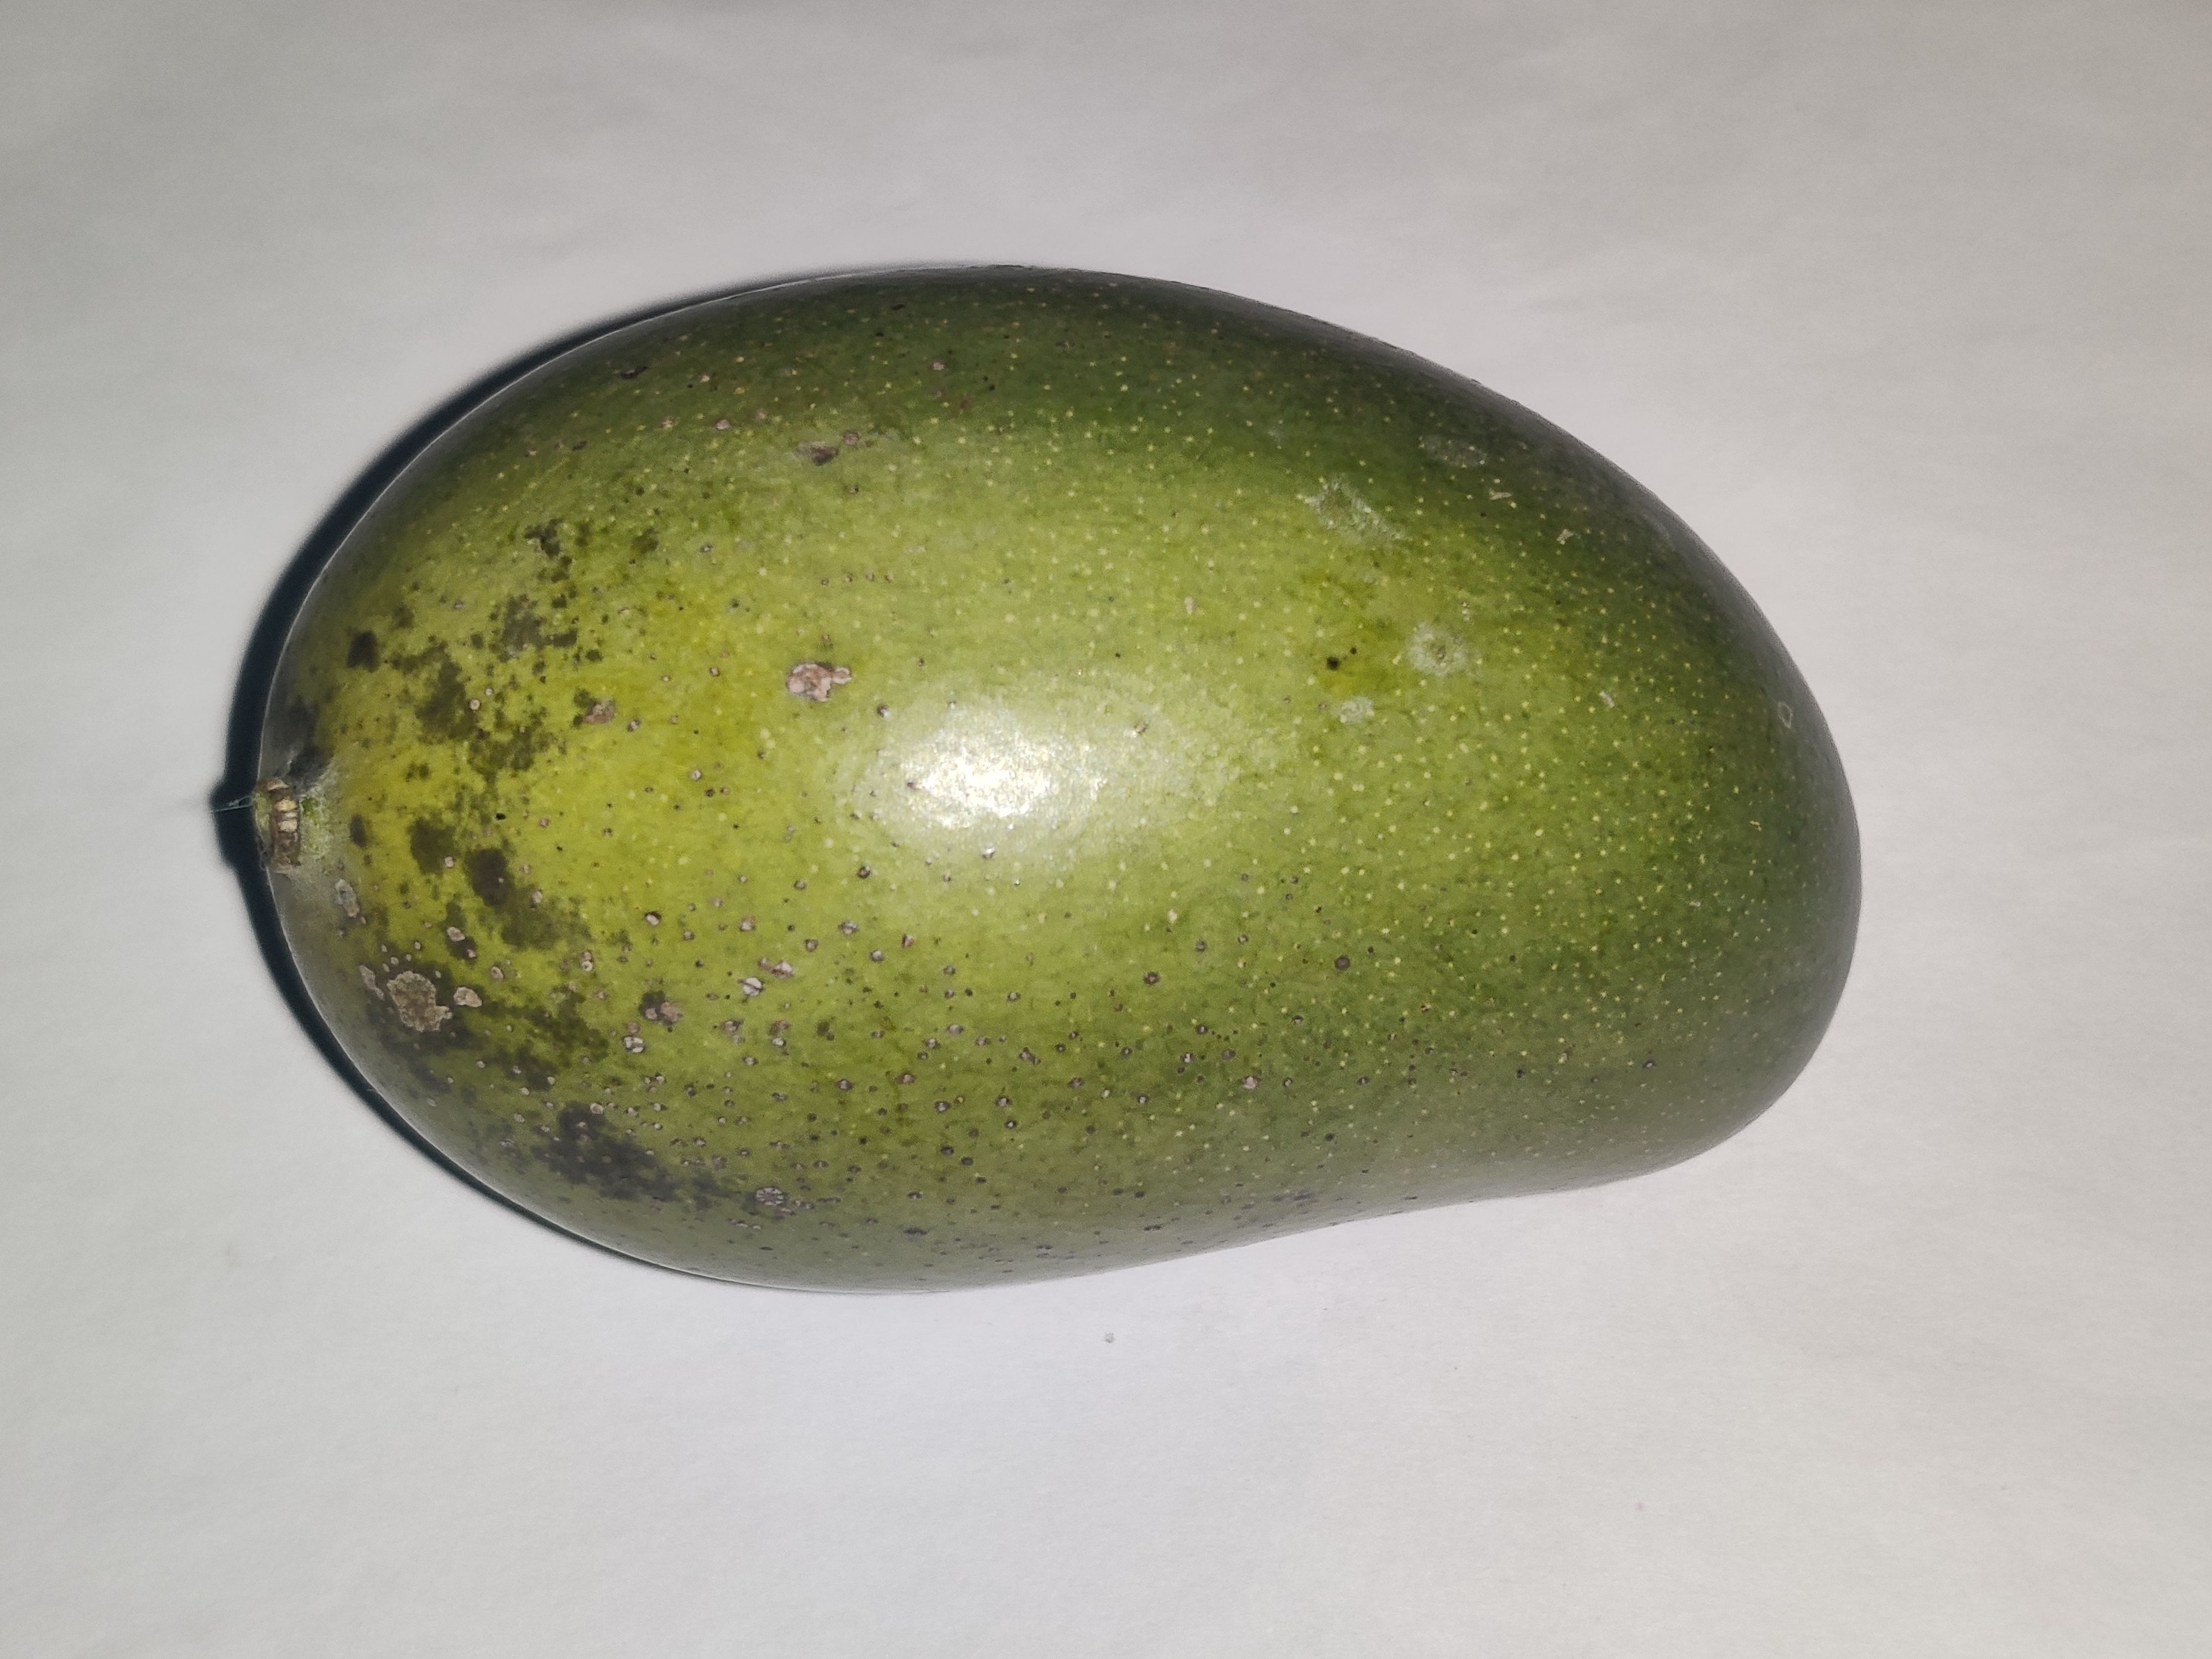
Fruit: mango
Grade: 1st-grade